Ancient Israelite cuisine

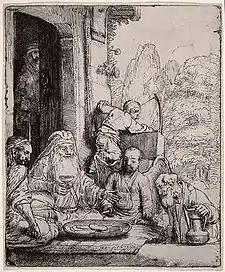
Depiction of Abraham hosting his guests

Festive meals were held only from time to time, but they are the ones recorded by biblical and extra-biblical sources. Many biblical stories are set within the context of a meal, such as the accounts of the food Abraham prepares for his visitors, the stew which Jacob prepares for his father, Isaac, and the Passover meal.